Culture of the United Kingdom

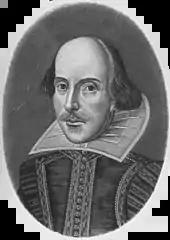
William Shakespeare has had a significant impact on British theatre and drama.

From its formation in 1707 the United Kingdom has had a vibrant tradition of theatre, much of it inherited from England, Scotland and Wales. The Union of the Crowns coincided with the decline of highbrow and provocative Restoration comedy in favour of sentimental comedy, domestic tragedy such as George Lillo's The London Merchant (1731), and by an overwhelming interest in Italian opera. Popular entertainment became more important in this period than ever before, with fair-booth burlesque and mixed forms that are the ancestors of the English music hall. These forms flourished at the expense of other forms of English drama, which went into a long period of decline. In Scotland the opposite occurred, with the emergence of specifically Scottish plays including John Home's "Douglas" and the works of Walter Scott, which included original plays as well as adaptations of his "Waverley" novels.